Answer in natural language. Which object is closer to the camera taking this photo, black glossy countertop (highlighted by a red box) or dark blue fridge (highlighted by a blue box)? Choose between the following options: dark blue fridge (highlighted by a blue box) or black glossy countertop (highlighted by a red box)
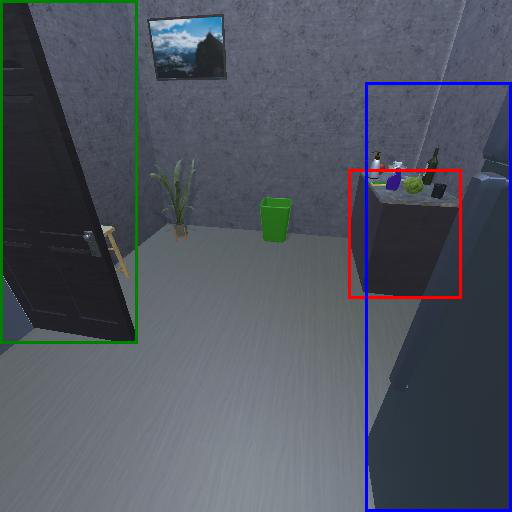
<answer>dark blue fridge (highlighted by a blue box)</answer>